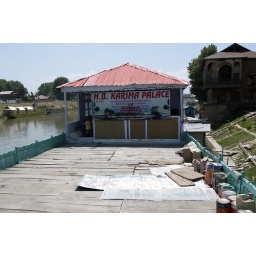
House boat in Jhelum river